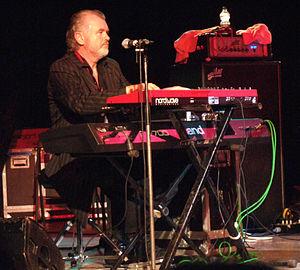
Mick Gallagher (Animals, Blockheads, Clash)
Michael "Mick" Gallagher est un claviériste britannique, connu pour son appartenance à Ian Dury et The Blockheads et pour ses participations à trois albums des Clash. Il est spécialisé dans l'orgue Hammond.